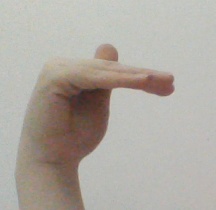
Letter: khaa